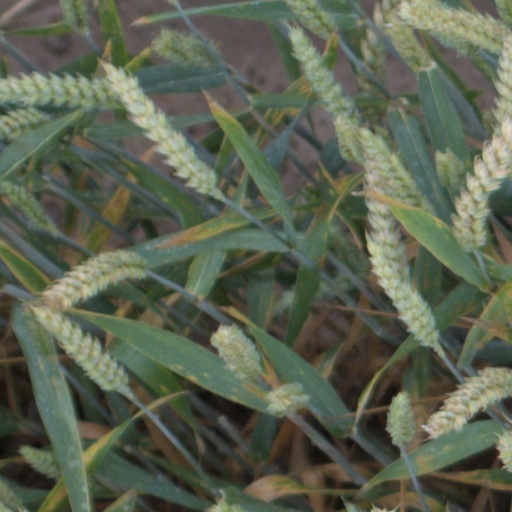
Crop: wheat